White clothing in Korea

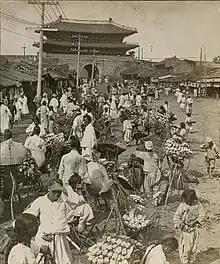
In a predecessor to Namdaemun Market (1904)

For much of the Joseon period (1392–1897), Korea was under a strict policy of isolationism. This finally ended in 1876, when Japan forced Korea to open its borders. Afterwards, Western clothing was introduced to Korea in significant quantities for the first time.